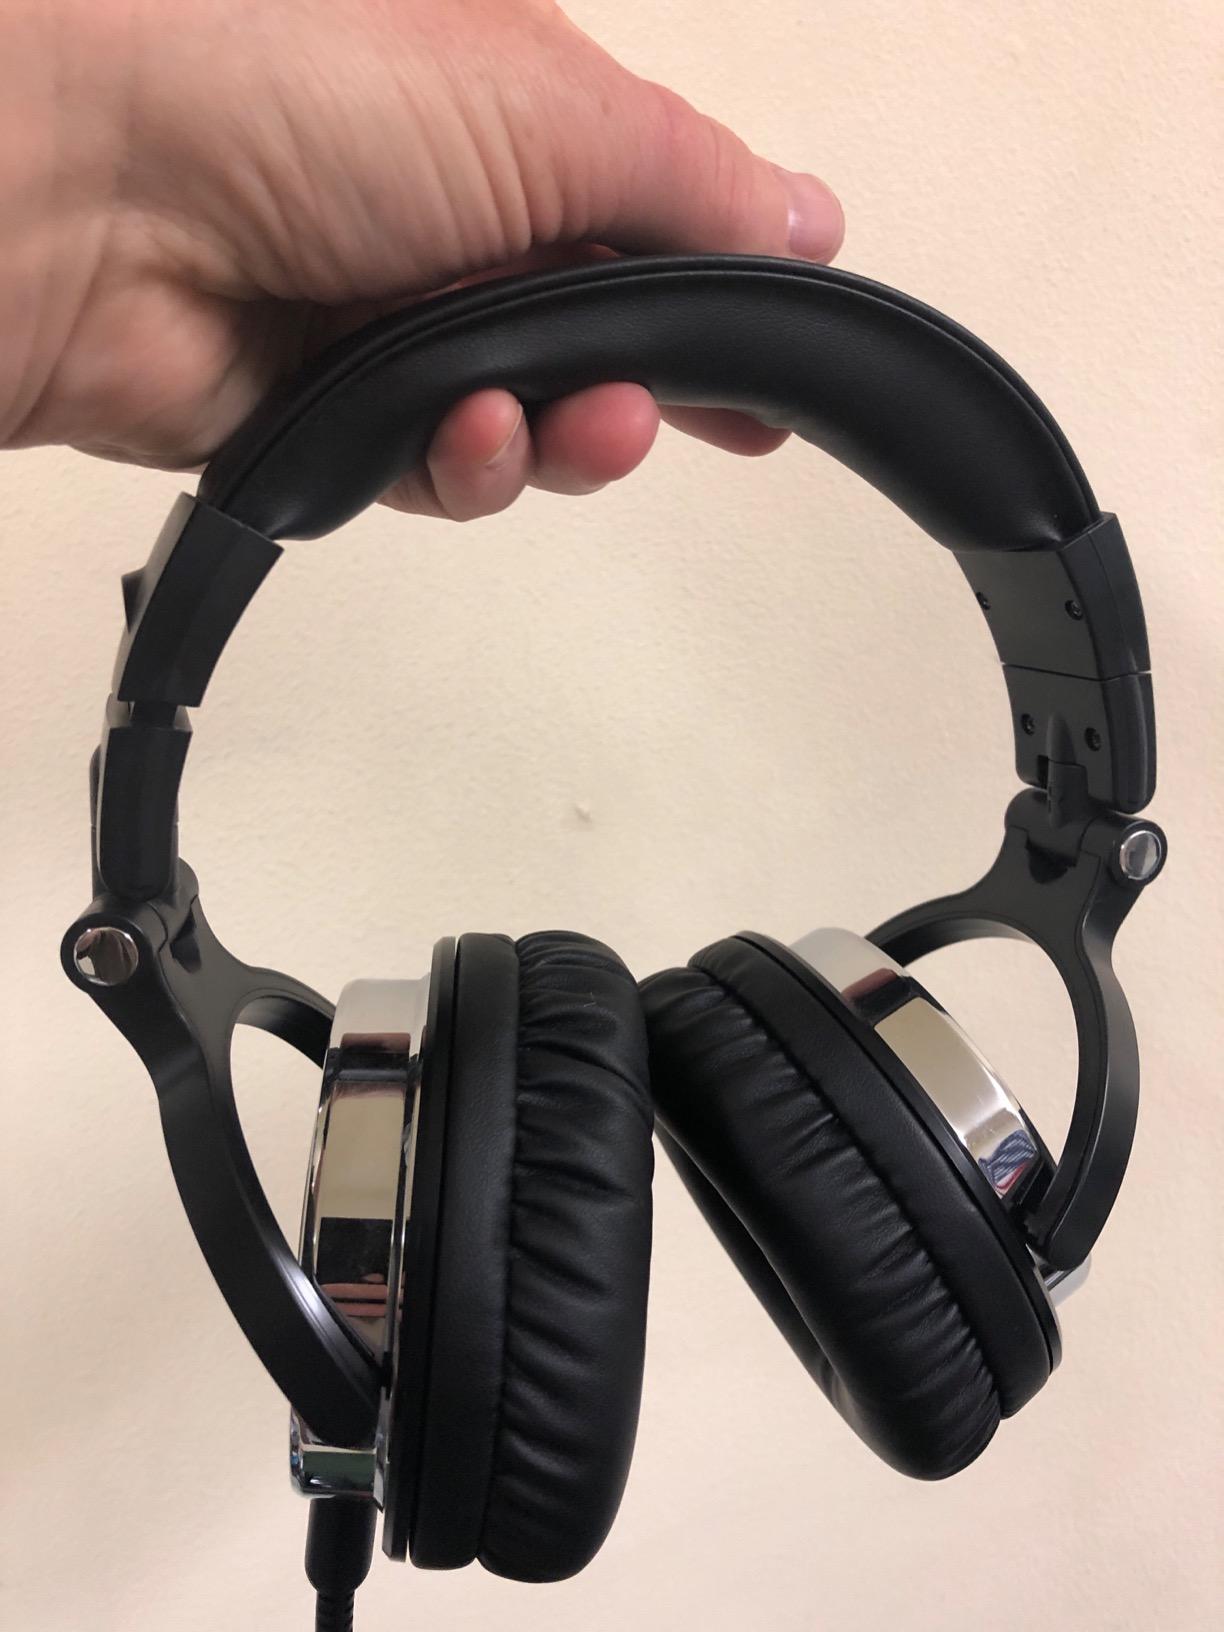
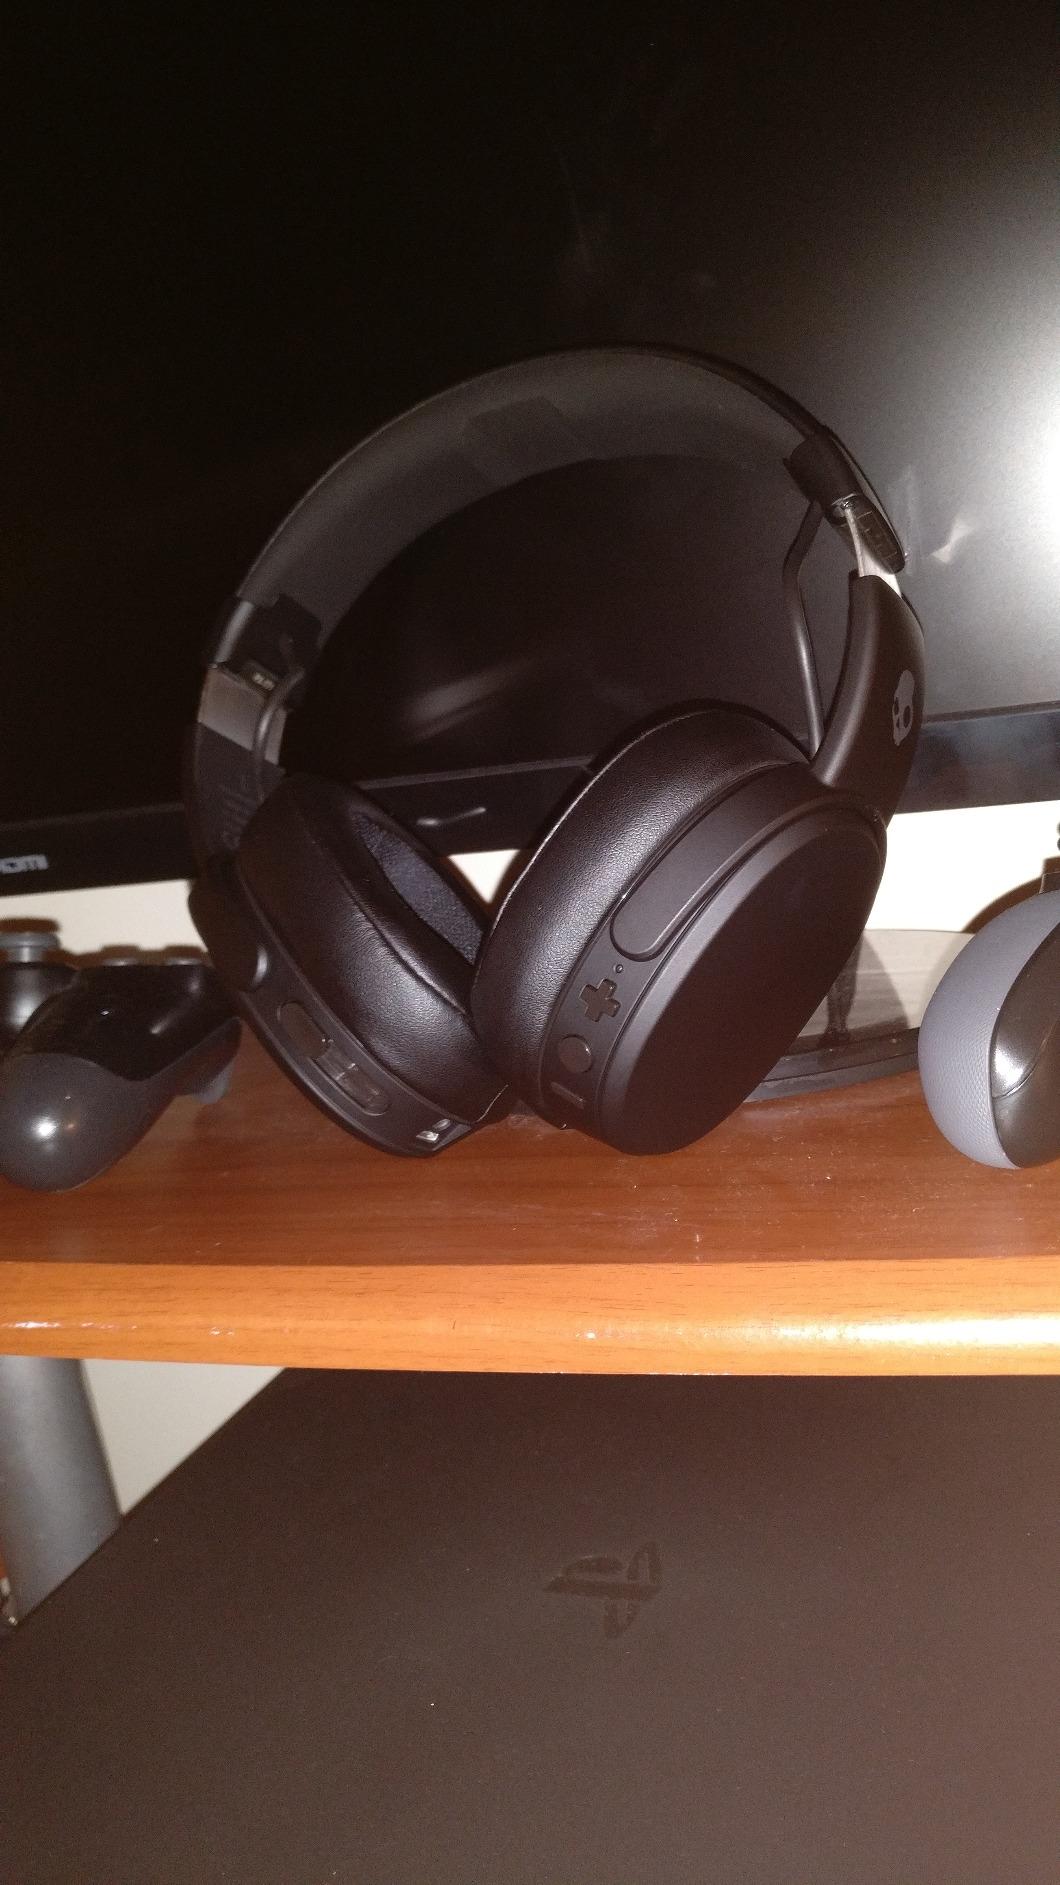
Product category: headphones
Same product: no